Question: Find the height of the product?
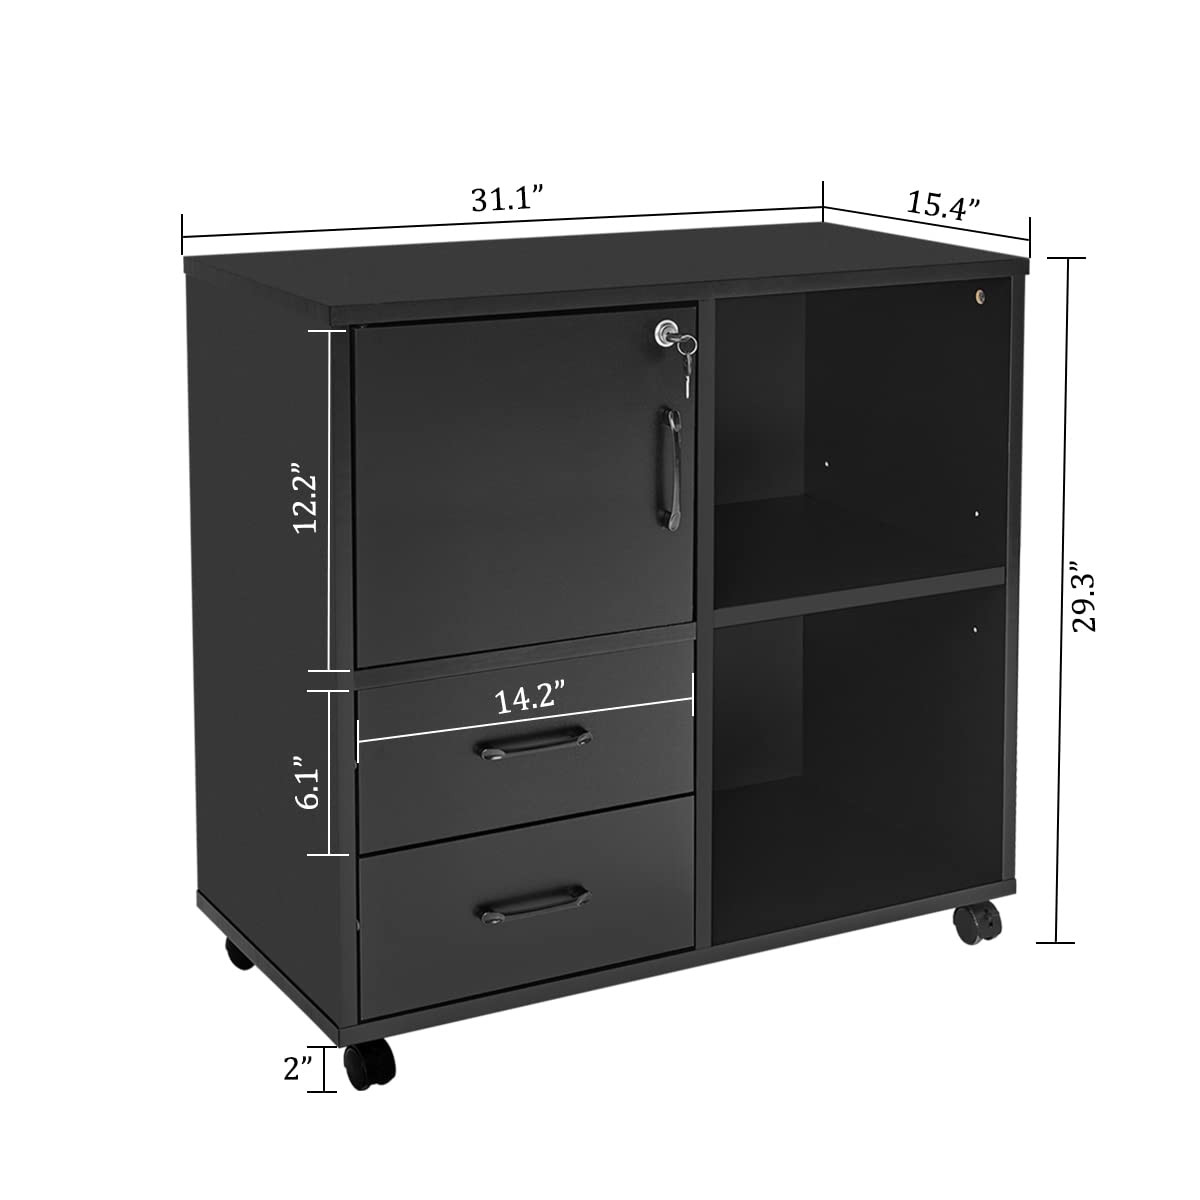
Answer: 29.3 inch